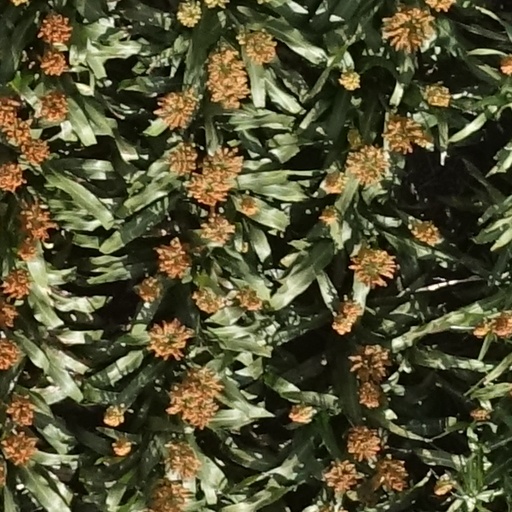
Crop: sorghum